Ukrainian refugee crisis

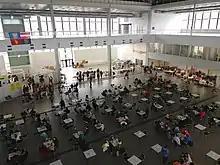
Ukrainian refugees in Brno, Czech Republic

As of 8 March, Slovakia had taken in over 140,000 people. By 26 July, 627,555 Ukrainian refugees had entered Slovakia. However, most of the refugees continued further west, mainly to the Czech Republic. About 80,000 refugees have settled so far in Slovakia.